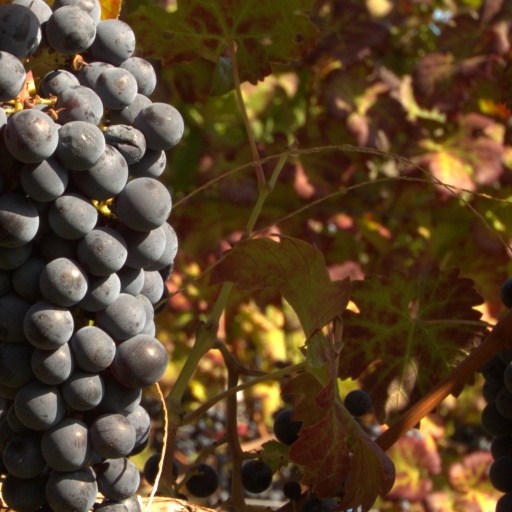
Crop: grape